Munich Central Collecting Point

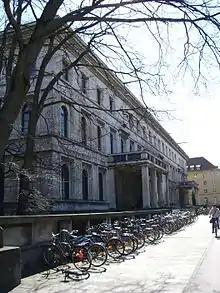
Gallery I of the Central Collecting Point, formerly a Nazi administration building and today the Hochschule für Musik und Theater München

The Munich Central Collecting Point was a depot used by the Monuments, Fine Arts, and Archives program after the end of the Second World War to process, photograph and redistribute artwork and cultural artifacts that had been confiscated by the Nazis and hidden throughout Germany and Austria. Other Central Collecting Points were located at Marburg, Wiesbaden and Offenbach, with the overall aim of giving restitution for the artifacts to their countries of origin.